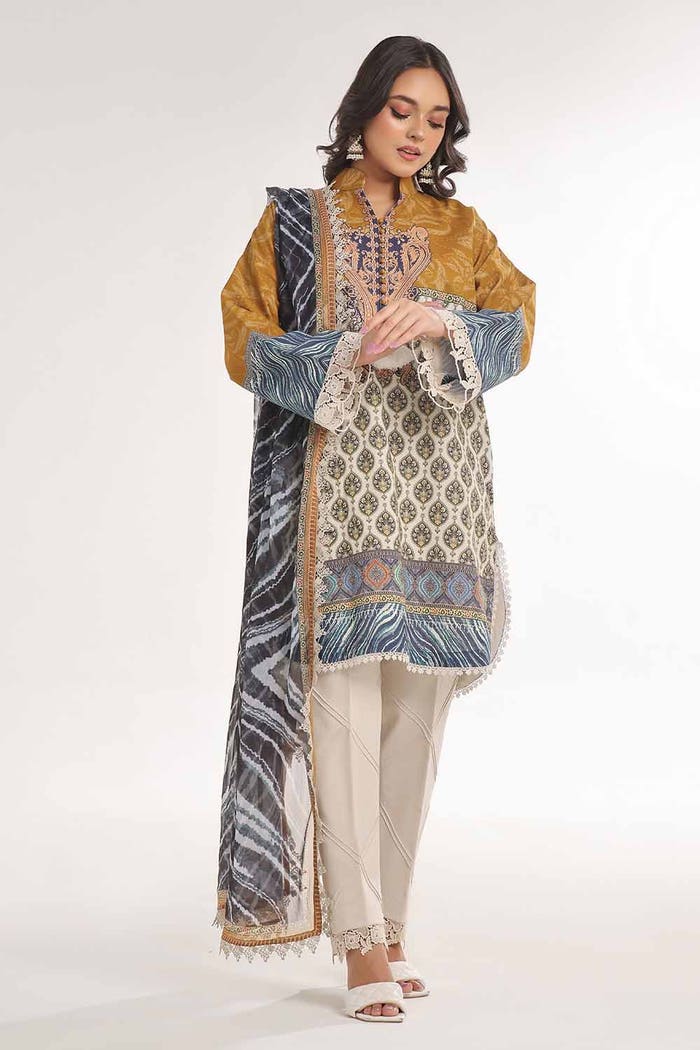
beige multi embroidered salwar suit